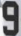
Number: 9